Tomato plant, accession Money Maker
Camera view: horizontal (90 deg, fisheye); turntable rotation: 120 degrees
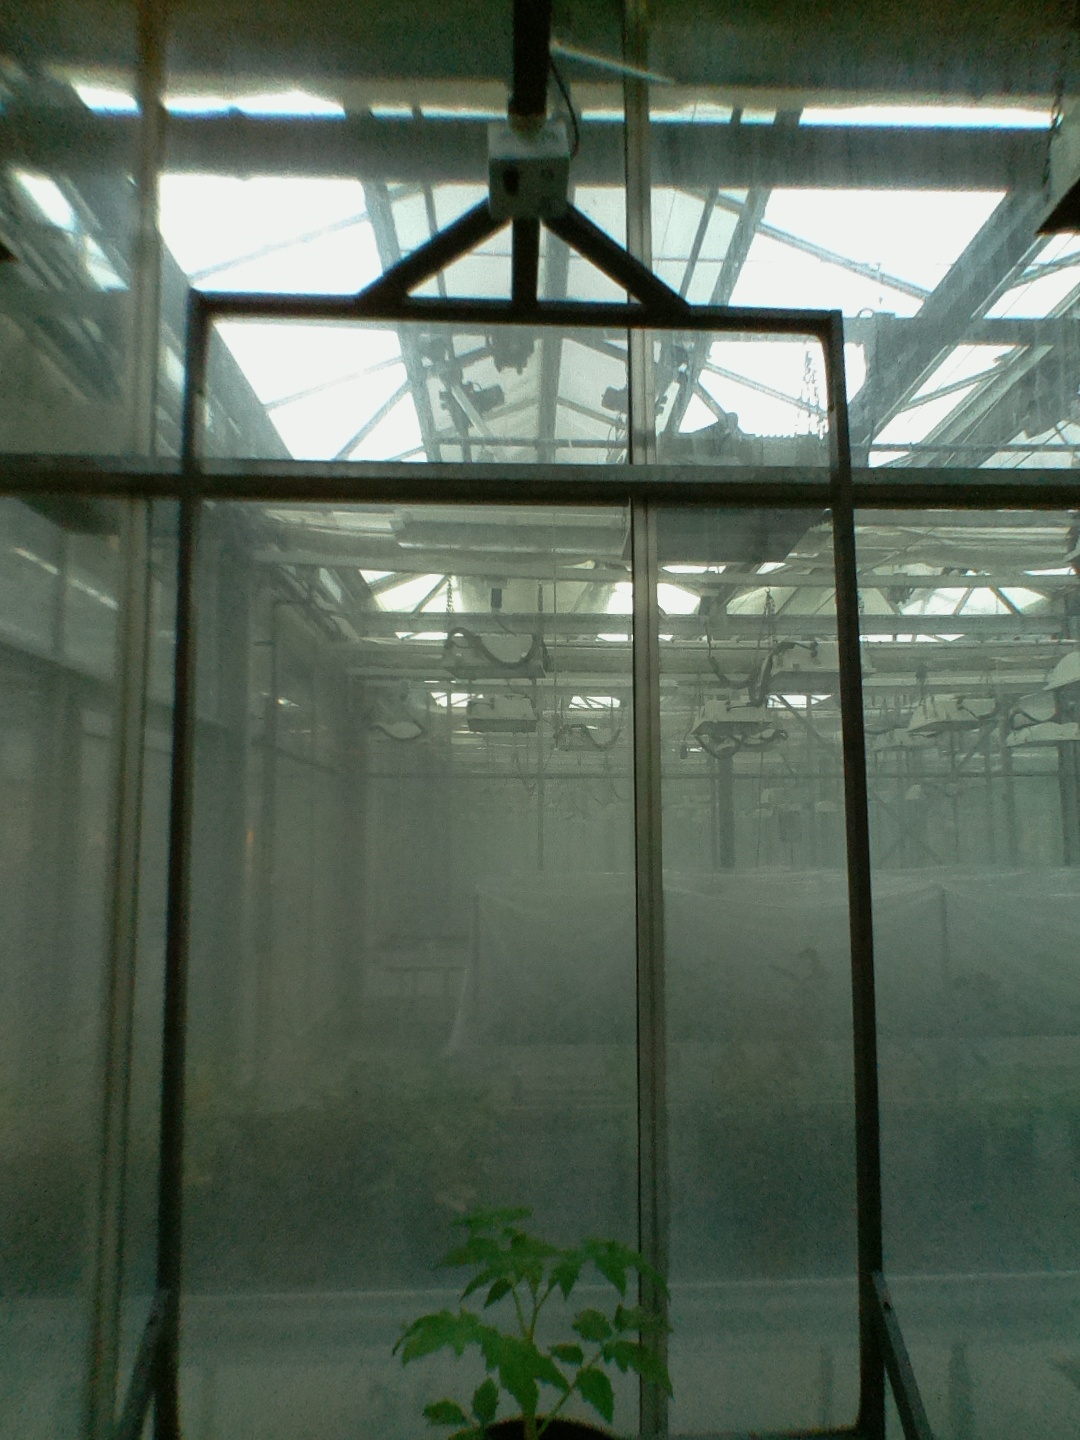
BBCH growth stage 13: 6 of true leaves visible